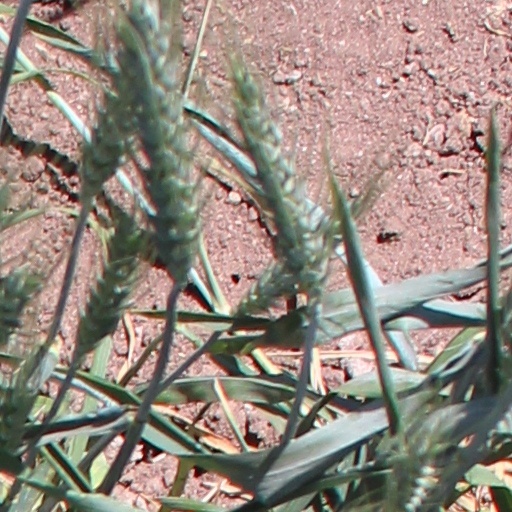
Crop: wheat